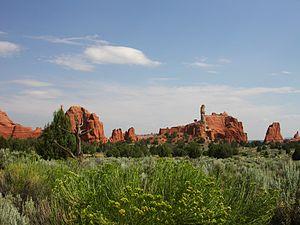
Le Parc d'État de Kodachrome Basin est un parc d'État américain situé dans l'Utah. L'intérêt géologique du parc sont les flèches et les colonnes de grès appelées tuyaux de sable, que l'on ne trouve nulle part ailleurs sur Terre.